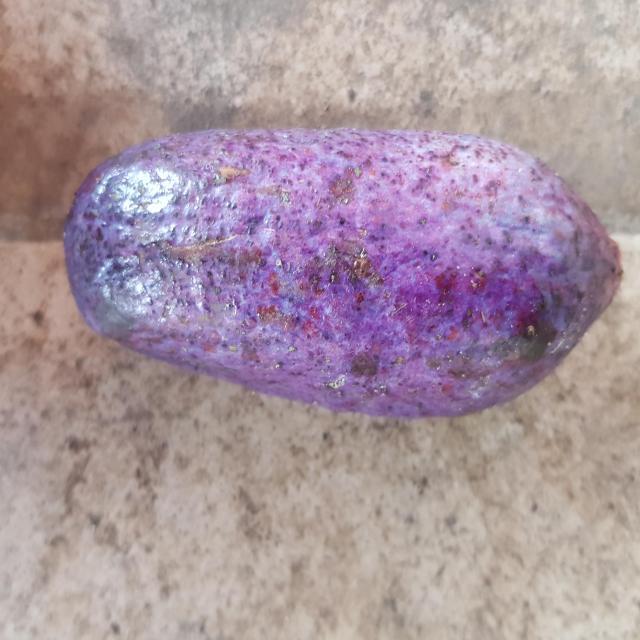
Plum grade: unaffected